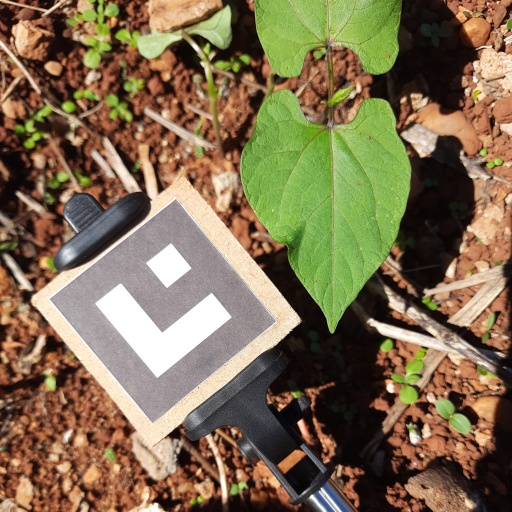
Observations: wavy surface, no eating holes, under sunlight